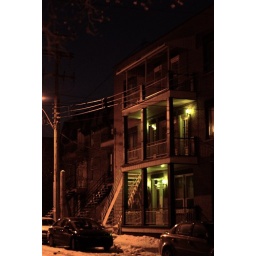
A building not far from my apartment on Saint-Philippe street in Montreal